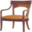
Label: chair